George Switzer (mineralogist)

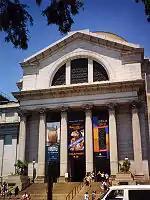
The Smithsonian National Museum of Natural History

Switzer first joined the staff of the Smithsonian's National Museum of Natural History in 1948. He initially worked as an associate curator of the museum's Division of Mineralogy and Petrology, a position which he held from 1948 until 1964. He was later promoted to Chairman of the Smithsonian's Department of Mineral Sciences from 1964 to 1969. He remained at the Smithsonian as the curator emeritus until 1975.